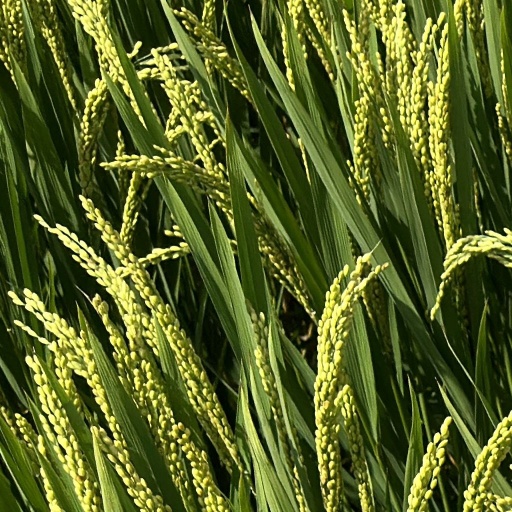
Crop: rice